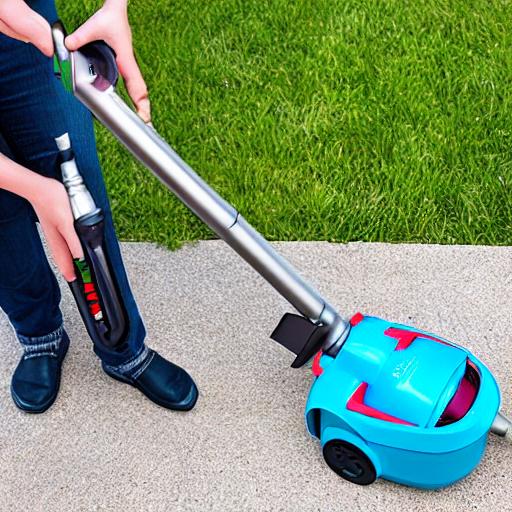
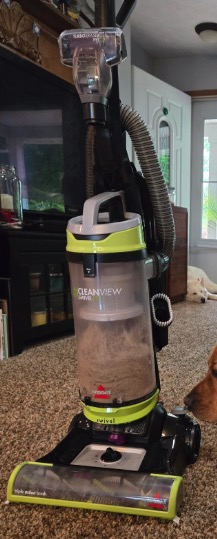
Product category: items_vacuum
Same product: no